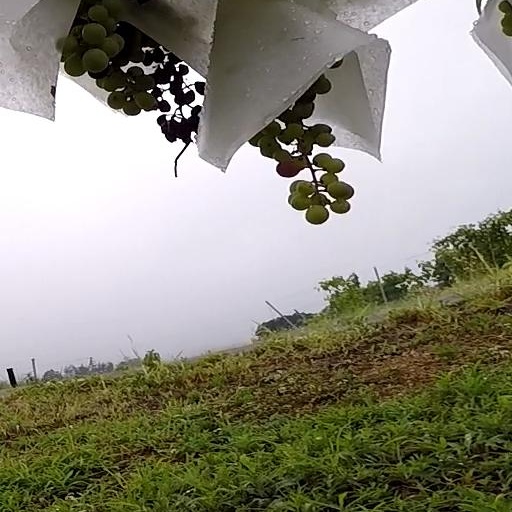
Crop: grape